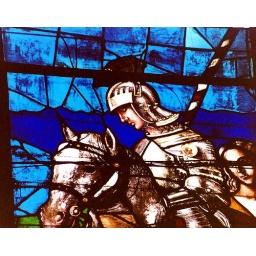
Stained glass window at San Giovanni e Paolo Church in Venice.